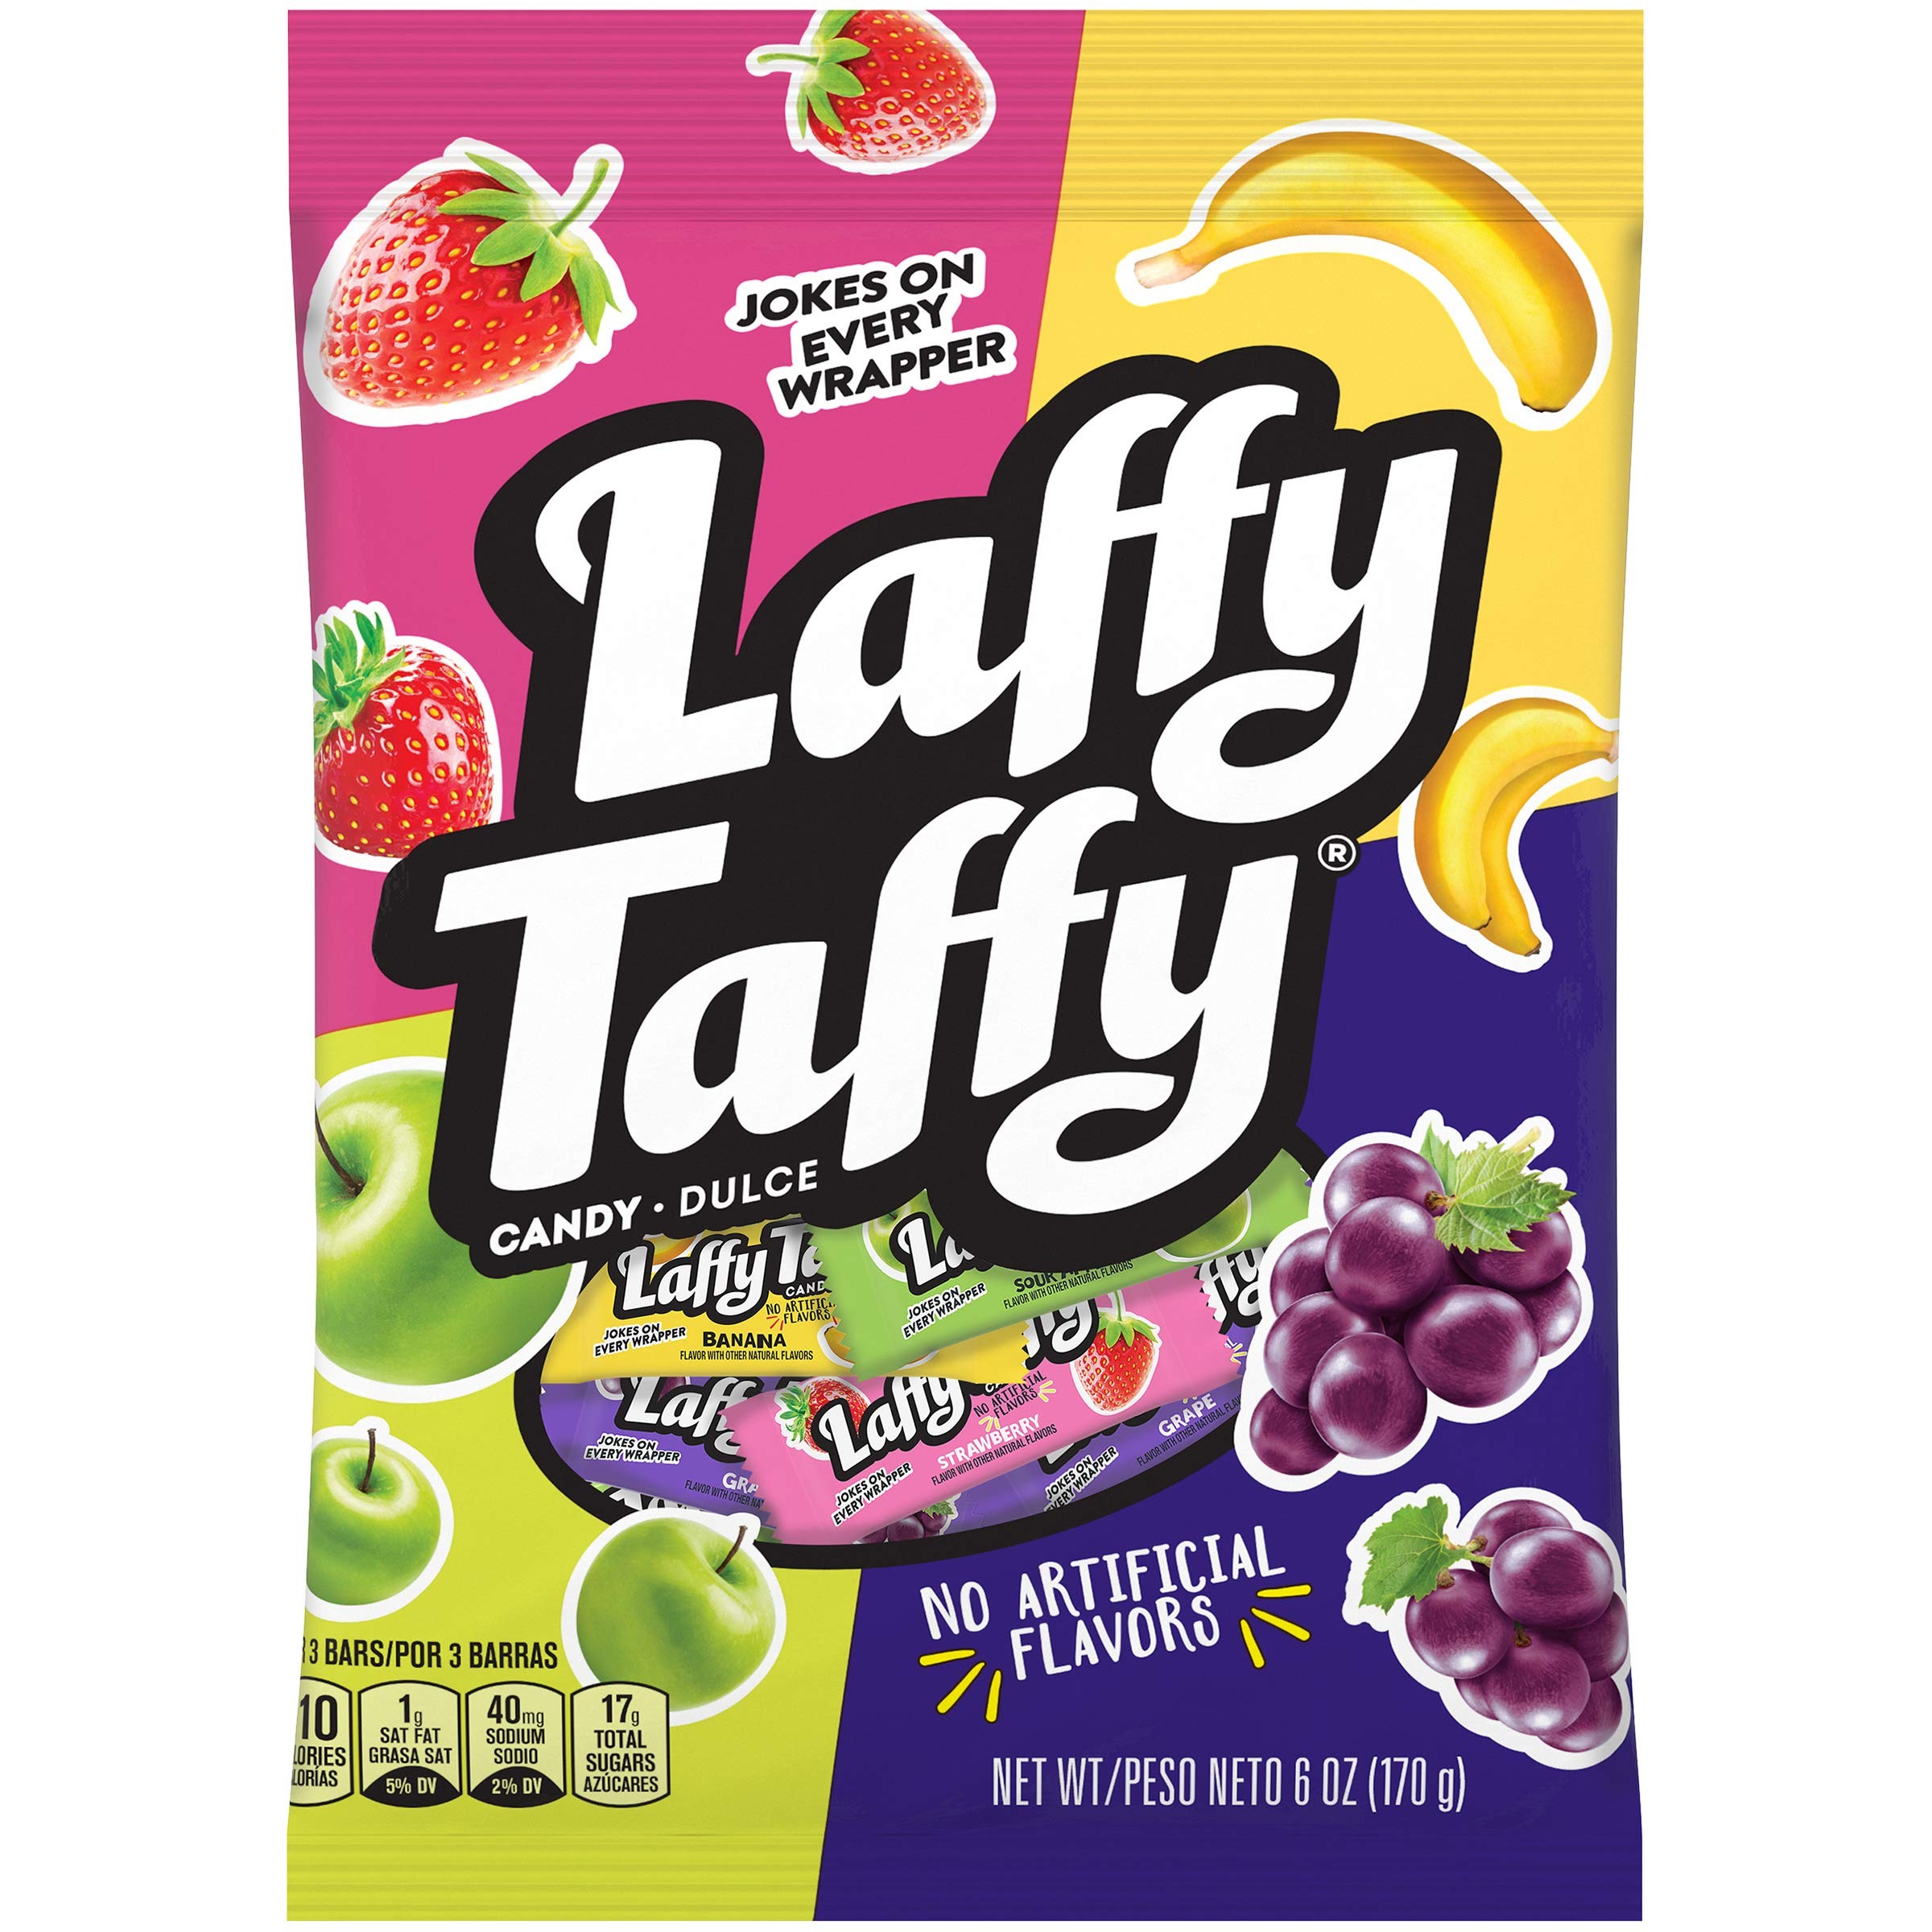
Item Name: Laffy Taffy Assorted Mini Bars, 6 Ounce, Pack of 12 (12026196)
Bullet Point 1: Jokes on every wrapper
Bullet Point 2: Delicious assortment of fruity flavors, including strawberry, banana, grape, and sour apple
Bullet Point 3: Stretchy and Tangy Flavordelicious
Bullet Point 4: Made with no artificial flavors
Value: 72.0
Unit: Ounce

Price: 4.5